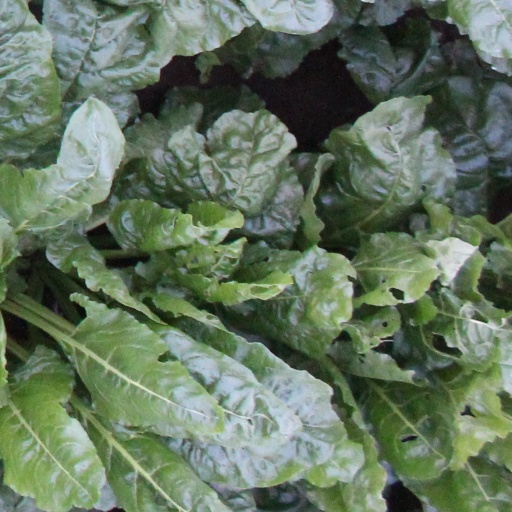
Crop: sugar beet